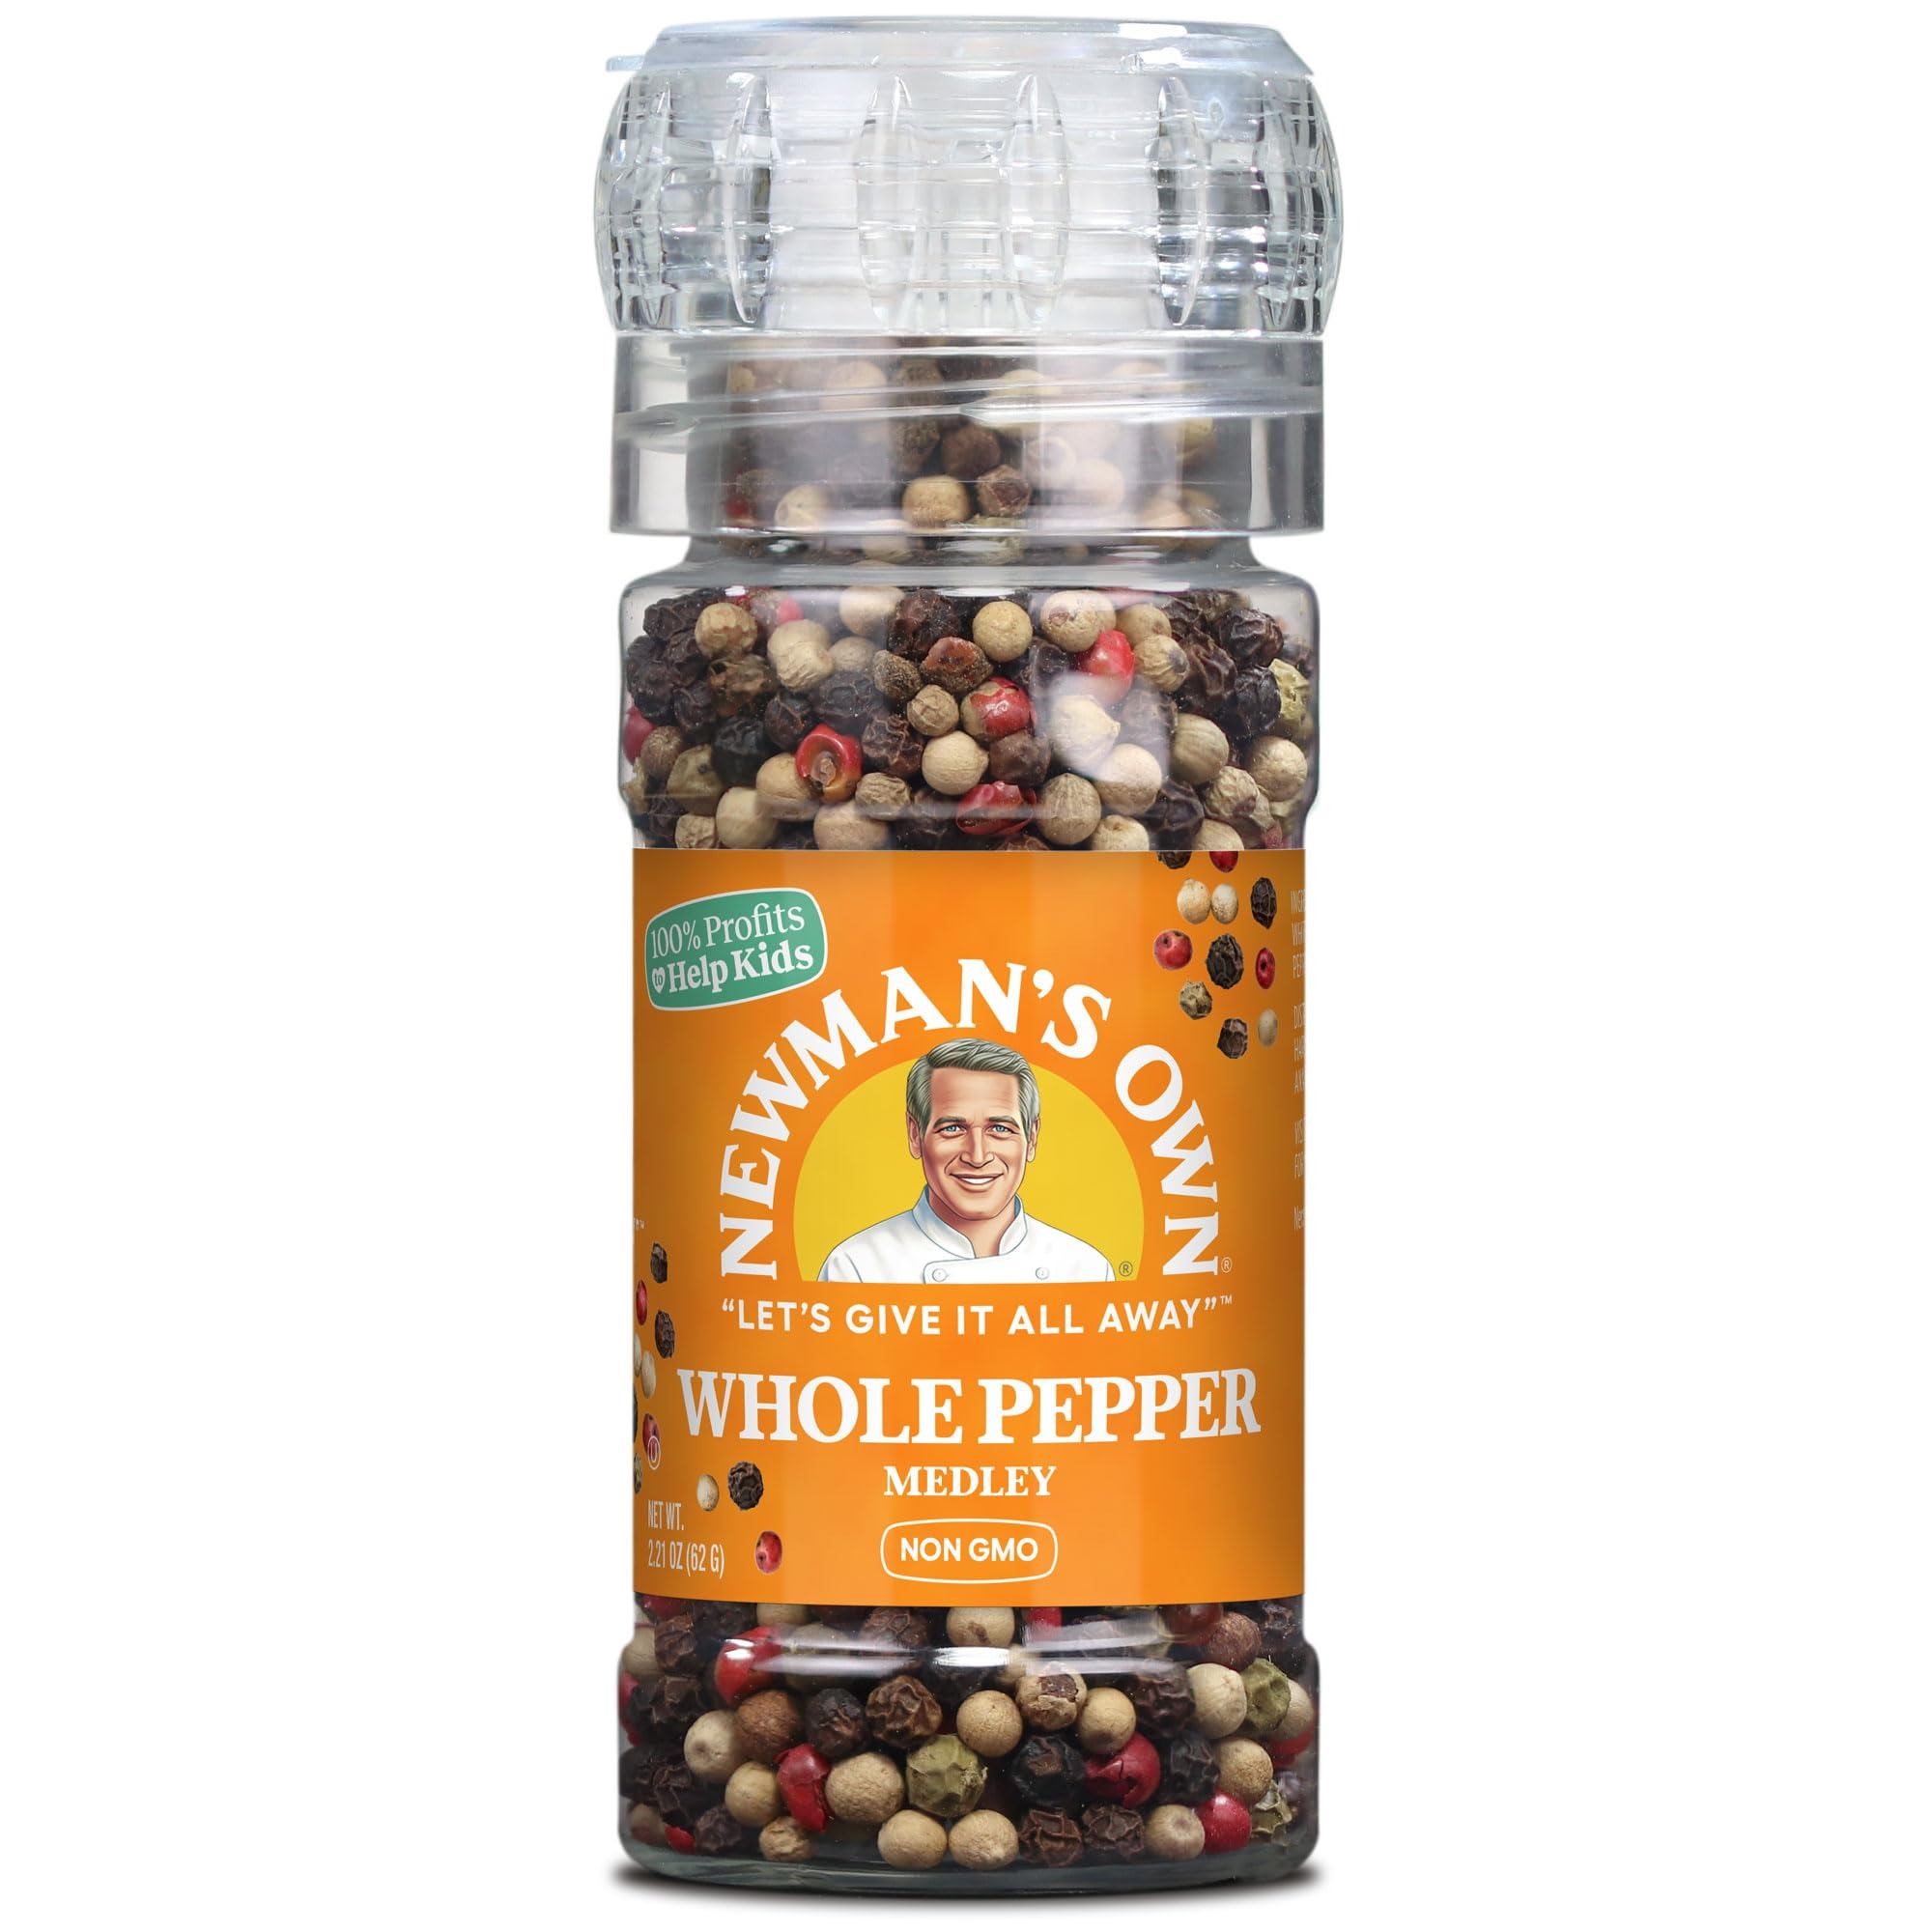
Item Name: Newman's Own Whole Pepper Medley, Pink, White, Black Rainbow Peppercorn, Grinder 2.21 Oz. Bottle
Bullet Point 1: New Look, Same Great Taste: Newman's Own has a fresh, updated packaging design, but don’t worry—the high-quality, flavorful spices you love remain unchanged. Enjoy the same great product in a sleek new look!
Bullet Point 2: Experience a symphony of flavors with our Newman's Own Whole Pepper Medley. This colorful blend of peppercorns adds a dynamic and aromatic kick to your dishes.
Bullet Point 3: Use as a versatile table top grinder Enhances the flavor of sauces and soups Adds depth to grilled meats and vegetables
Bullet Point 4: 100% Profits to Help Kids: We are proud of our commitment; Newman's Own Foundation continues Paul Newman’s commitment to use all the money that it receives from the sale of its products to support children, their families, and their communities
Bullet Point 5: Newman’s Own Spices: We are committed to quality, sustainable sourcing and protecting the environment; Our bottles are made of recyclable PET plastic; Check locally to see if your community recycles PET plastic
Value: 2.21
Unit: Ounce

Price: 7.99